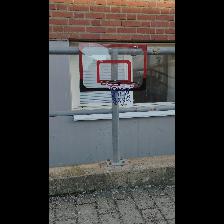
Label: NonHuman